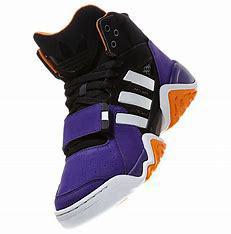
Brand: adidas
Model: Streetball Basketball